Hōri Pukehika

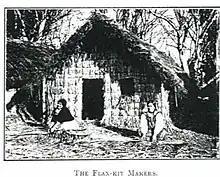
Tira Rātana aka Erita Pukehika (1868–1935), weaver at Christchurch International Exposition 1906–07, sitting at right in front of raupo house.

Sir Peter Henry Buck KCMG DSO, also known as Te Rangi Hīroa or Te Rangihīroa, who led the exposition pā's sanitary infrastructure design and maintenance, admitted that he first learned about Māori weaving from by Tira Pukehika. He was quoted in a 1949 newspaper article: “If it weren’t for Tira's patience in the first place a subsequent paper I wrote on weaving would never have been recognised.” His paper brought him success and led to his receiving a Fellowship of the Royal Society of New Zealand.